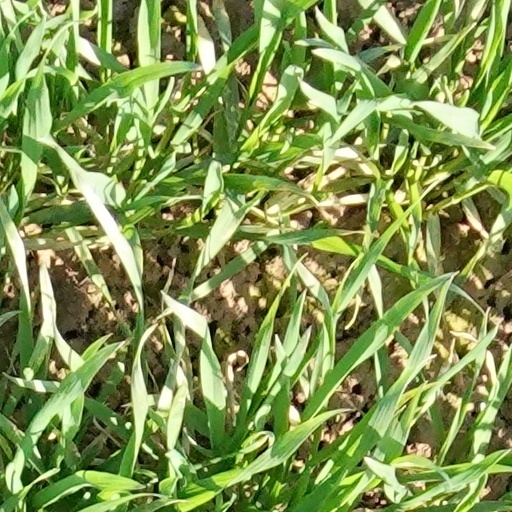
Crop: wheat